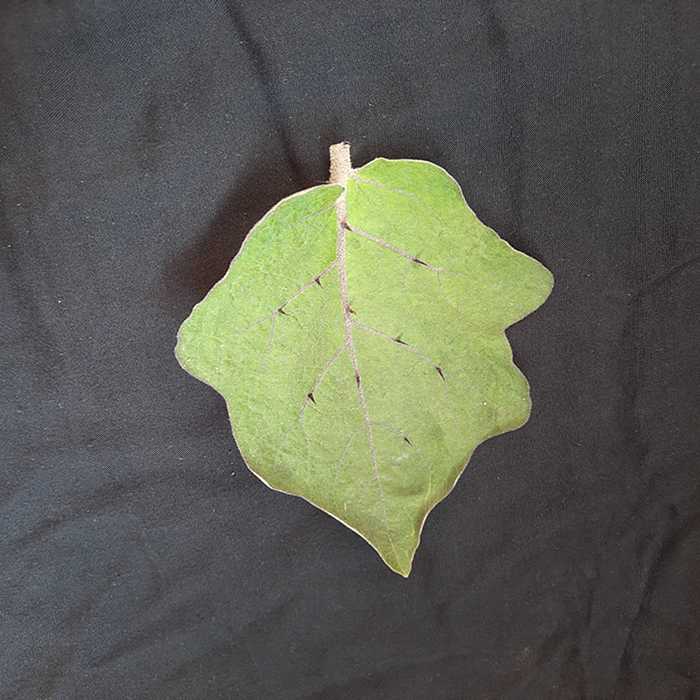
Plant: Eggplant
Label: Eggplant fresh leaf